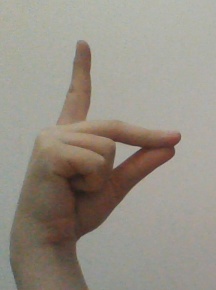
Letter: ta